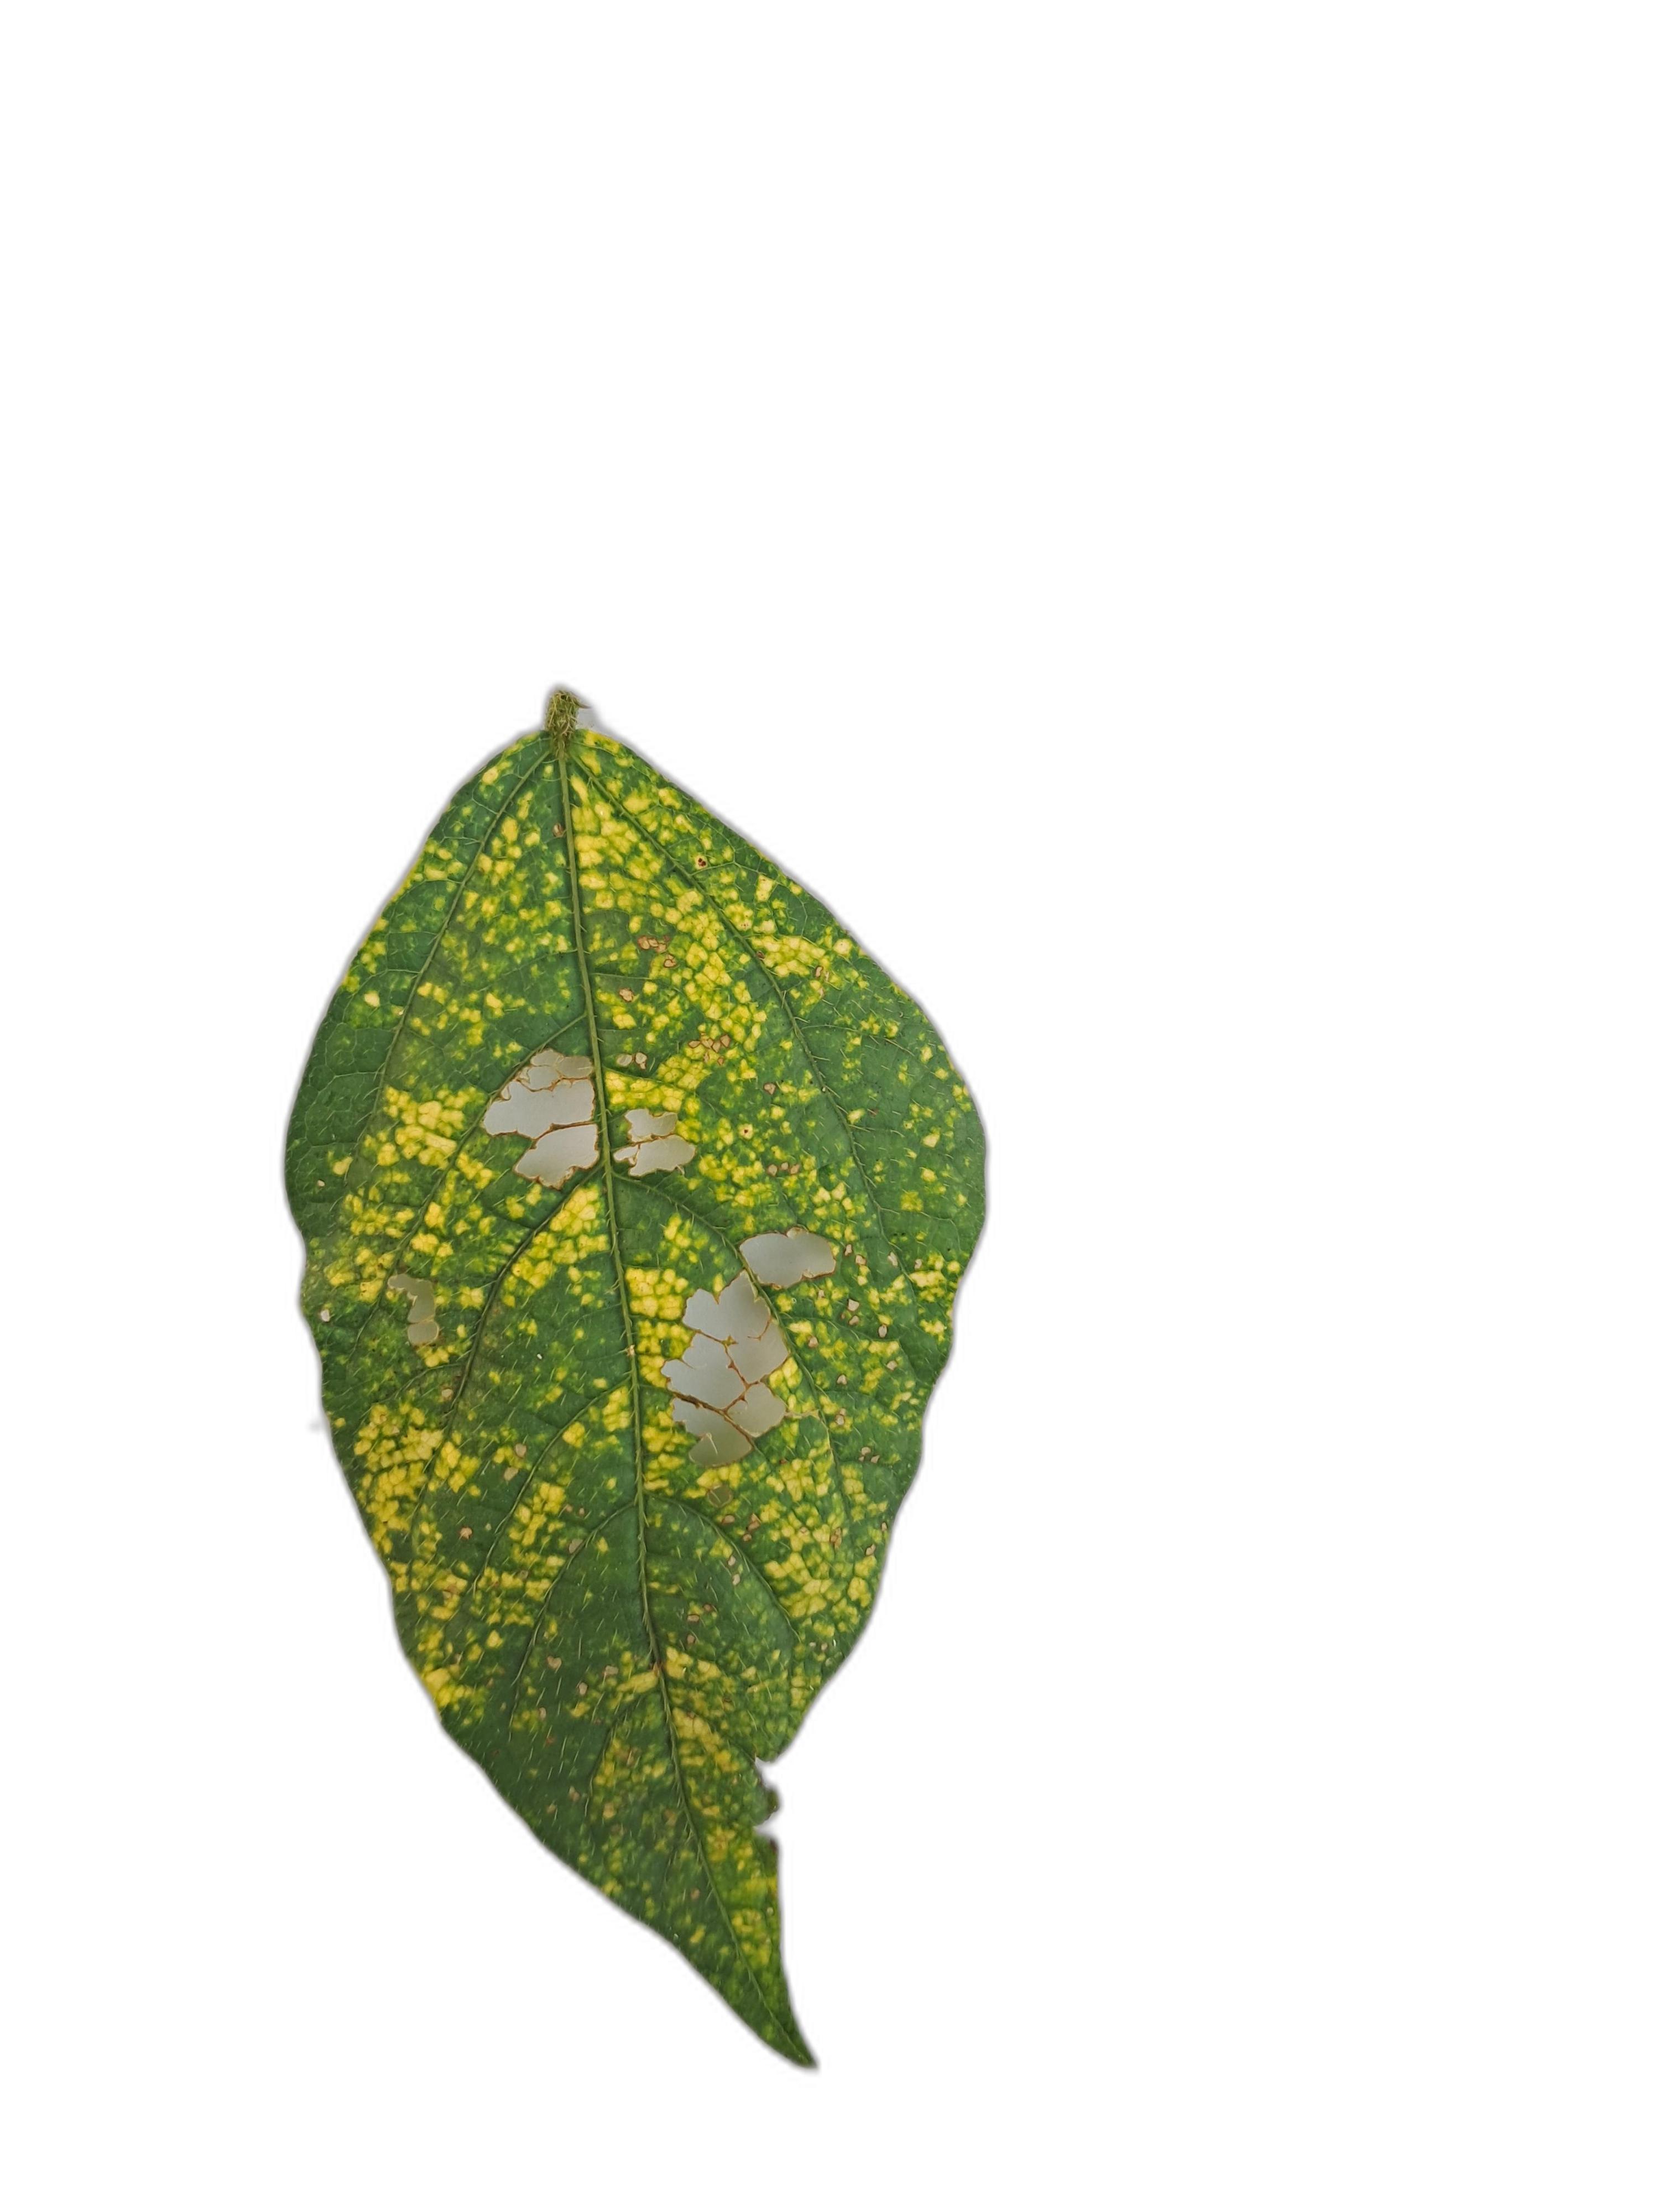
Label: Yellow Mosaic